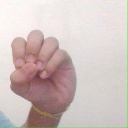
अक्षर: उ